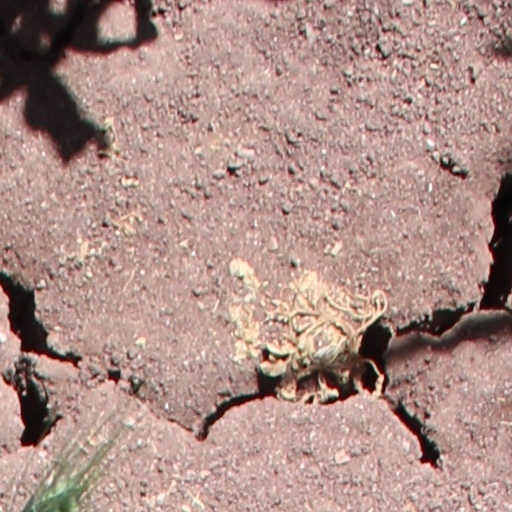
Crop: wheat